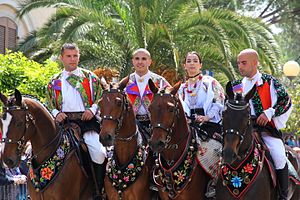
Oliena
Oliena er en by og en kommune i provinsen Nuoro i regionen Sardinien i Italien. Byen ligger i 379 meters højde og har 7.101 indbyggere. Kommunen har et areal på 165,74 km² og grænser til kommunerne Dorgali, Nuoro og Orgosolo.